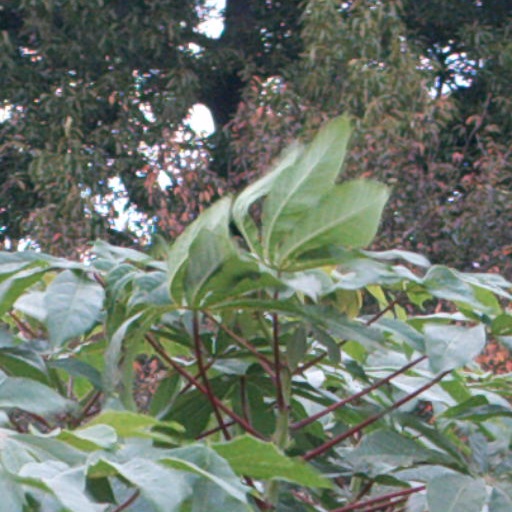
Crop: cassava